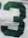
Number: 3